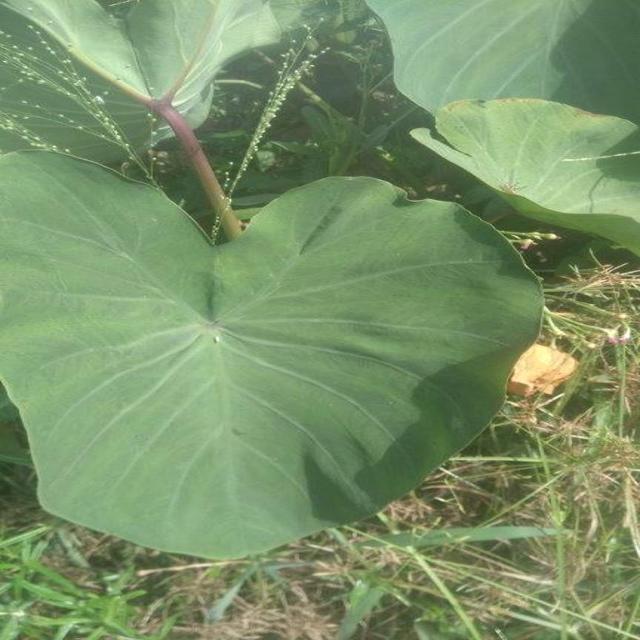
Label: Healthy